Agaricus

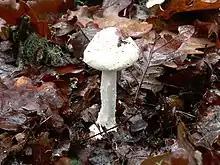
The white form of the death cap "Amanita" is often mistaken for edible "Agaricus", with fatal results

A notable group of poisonous "Agaricus" is the clade around the yellow-staining mushroom, "A. xanthodermus".